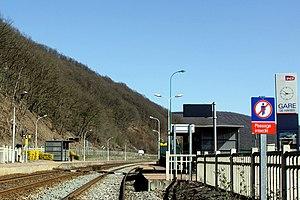
La gare d'Haybes est une gare ferroviaire française de la ligne de Soissons à Givet, située sur le territoire de la commune d'Haybes, dans le département des Ardennes en région Grand Est. Elle est séparée du village par la Meuse, un pont permet le passage des piétons et des voitures.